Sam Manekshaw

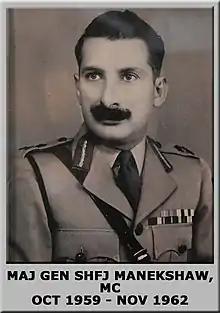
A photograph of Manekshaw wearing the Commandant's uniform, the dates of his service in this role are displayed in a caption

Manekshaw was promoted to substantive major general on 1 March 1959. On 1 October, he was appointed the Commandant of the Defence Services Staff College, Wellington, where he was caught up in a controversy that almost ended his career. In May 1961, Thimayya resigned as the COAS, and was succeeded by General Pran Nath Thapar. Earlier in the year, Major General Brij Mohan Kaul had been promoted to lieutenant general and appointed the Quarter Master General by Menon. The appointment was made against the recommendation of Thimayya, who resigned as a result. Kaul was made the chief of general staff (CGS), the second highest appointment at Army Headquarters after the COAS. Kaul cultivated a close relationship with Nehru and Menon and became even more powerful than the COAS. This was met with disapproval by senior army officials, including Manekshaw, who argued against the interference of the political leadership in the administration of the army. This led him to be marked as an anti-national.